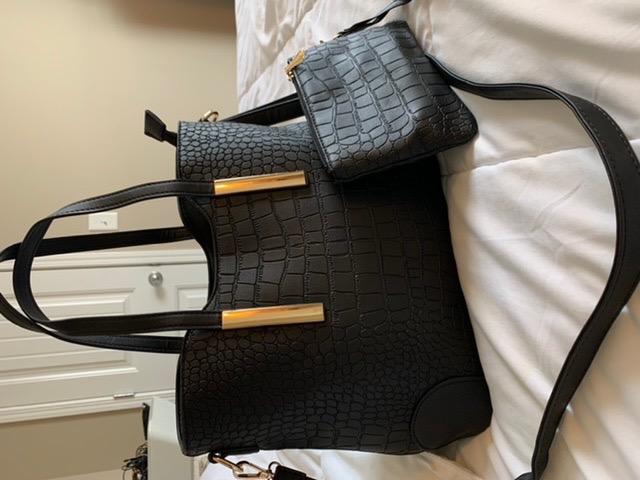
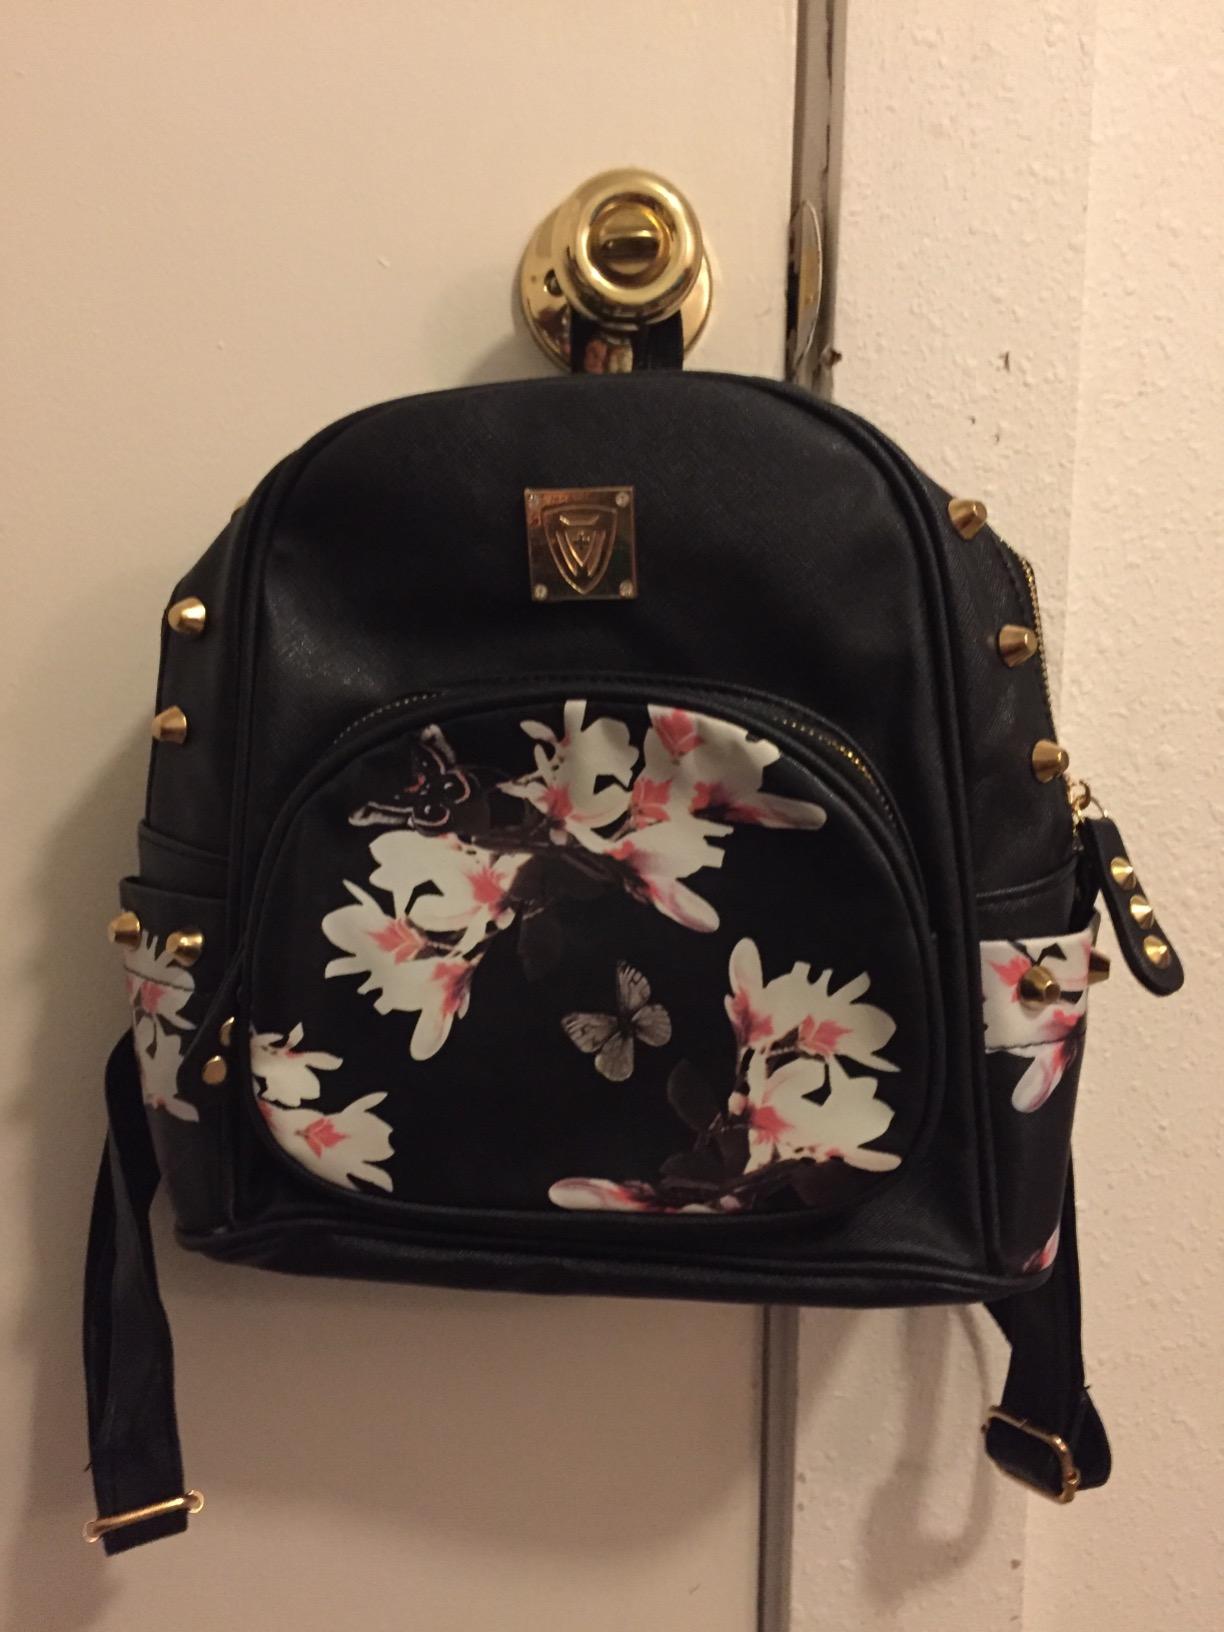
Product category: accessories_handbag
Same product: no